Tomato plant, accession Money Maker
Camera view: tilt-top (135 deg); turntable rotation: 330 degrees
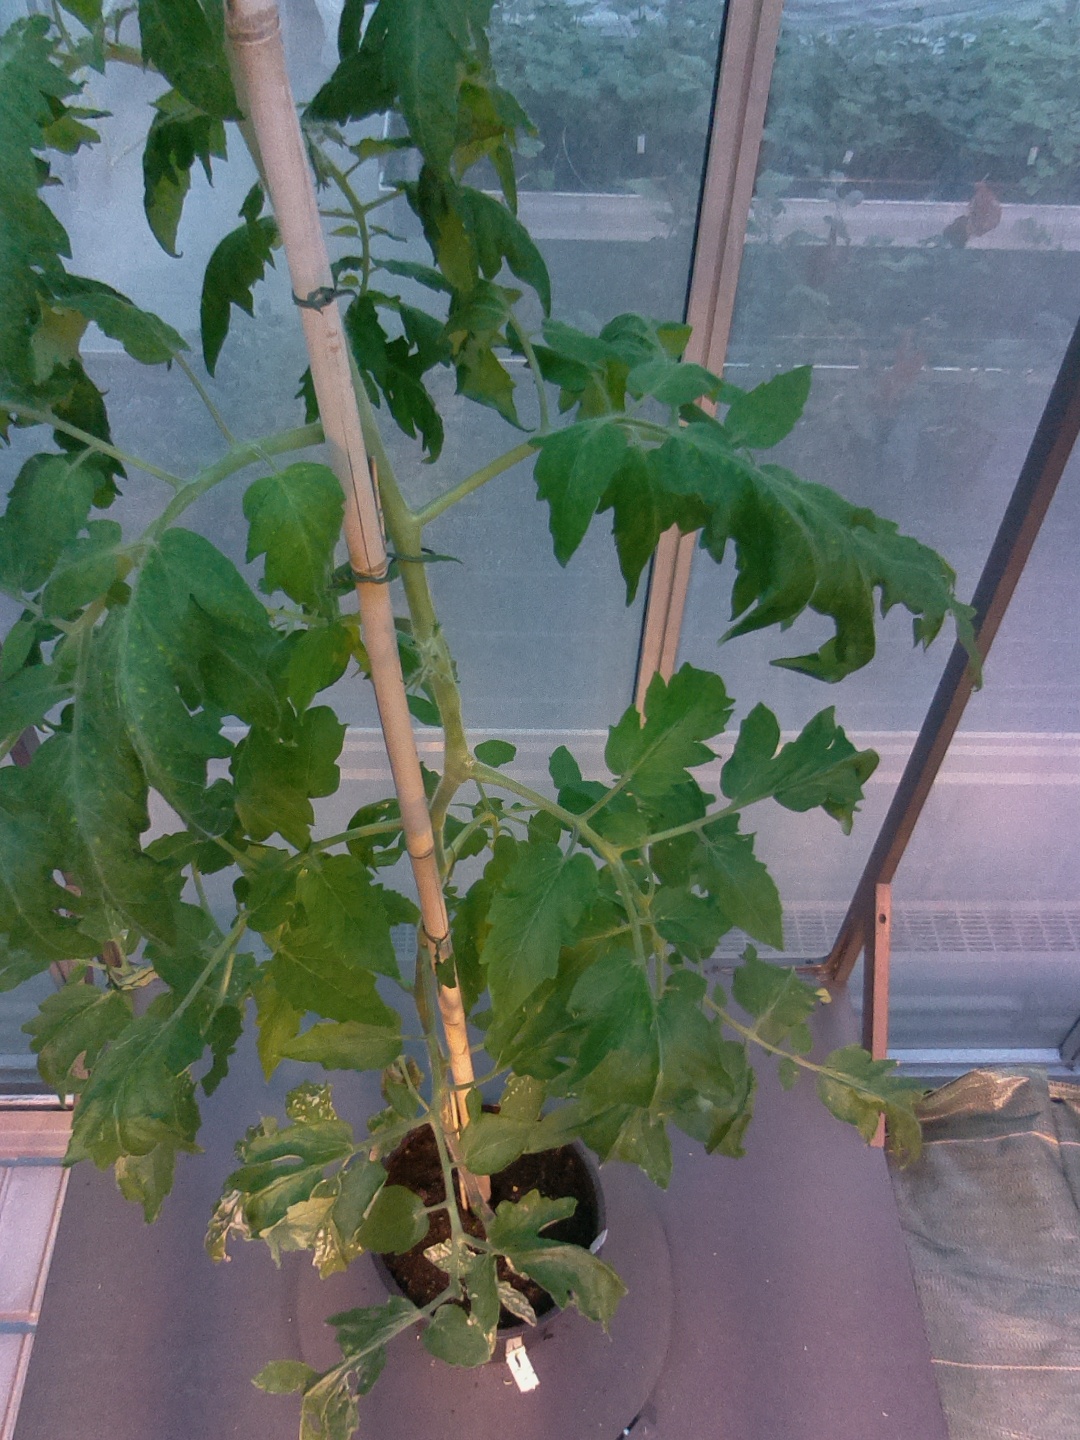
BBCH growth stage 59: 9 or more inflorescences visible